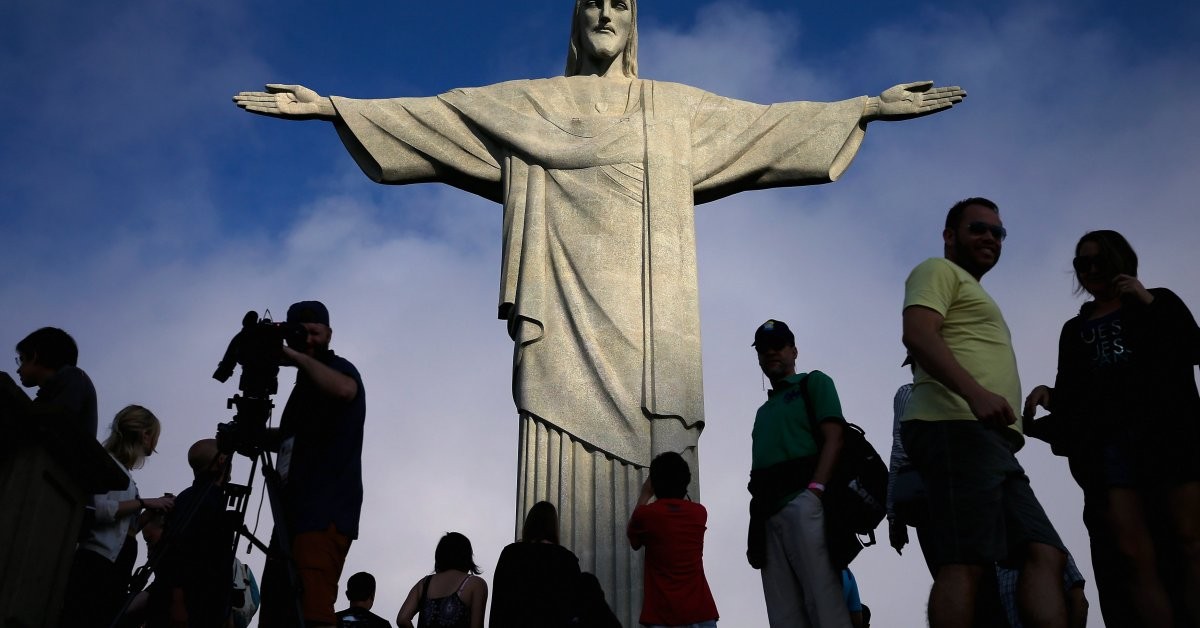
Landmark: Christ the Reedemer